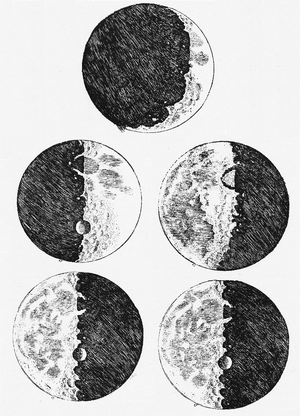
Sidereus nuncius est un court traité d'astronomie, écrit en latin par Galilée début 1610, et publié le 13 mars. C'est le premier ouvrage scientifique reposant sur des observations effectuées grâce à une lunette astronomique. Il contient les résultats des premières observations de Galilée sur la Lune, les étoiles et les satellites de Jupiter. L'ouvrage a été publié six semaines à peine après le début de sa rédaction.